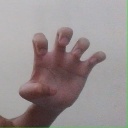
अक्षर: झ